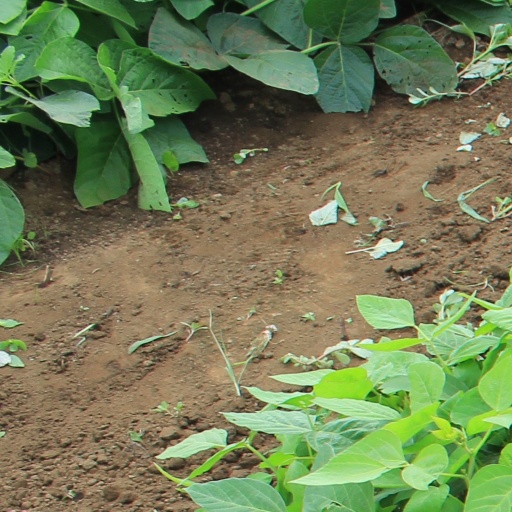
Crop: soybean